Answer in natural language. Considering the relative positions, where is black wooden chair with four legs (highlighted by a red box) with respect to Doorway (highlighted by a blue box)? Choose between the following options: right or left
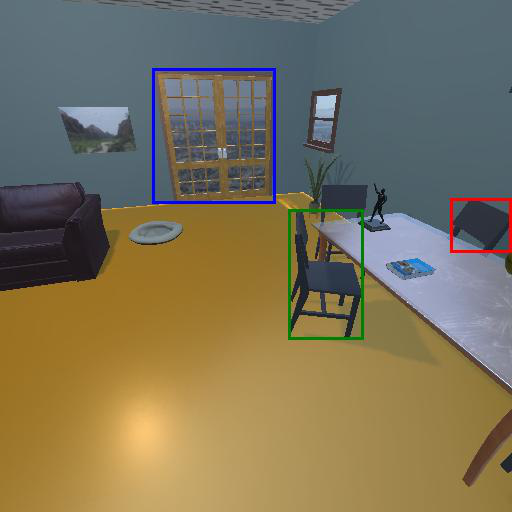
<answer>right</answer>